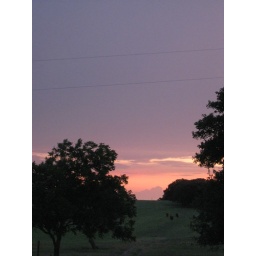
The cows are small dots in the grass